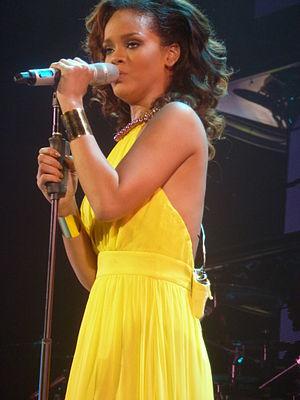
The Loud Tour est la troisième tournée mondiale de la chanteuse barbadienne Rihanna. Elle a traversé l'Amérique du Nord, l'Amérique du Sud et l'Europe entre le 4 juin 2011 et le 22 décembre 2011